Winston-Salem Southbound Railway Freight Warehouse and Office

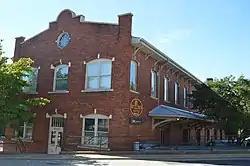
Northern side and front

Winston-Salem Southbound Railway Freight Warehouse and Office is a historic railway freight warehouse and office building located at Winston-Salem, Forsyth County, North Carolina. It was built in 1913, and is a two-story, brick railroad building with a shallow gable roof and Italianate-style design elements. It measures 40 feet by 224 feet. The building served until 1985 as headquarters for the Winston-Salem Southbound Railway. In 1990, the building was sympathetically renovated for office use.